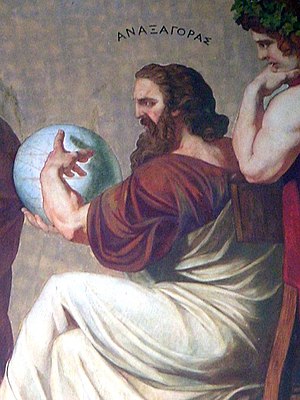
Anaxagoras
Anaxagoras; del af en fresco i National University of Athens.
Anaxagóras var en græsk filosof, førsokratiker, der flyttede til Athen i 464 f.v.t.